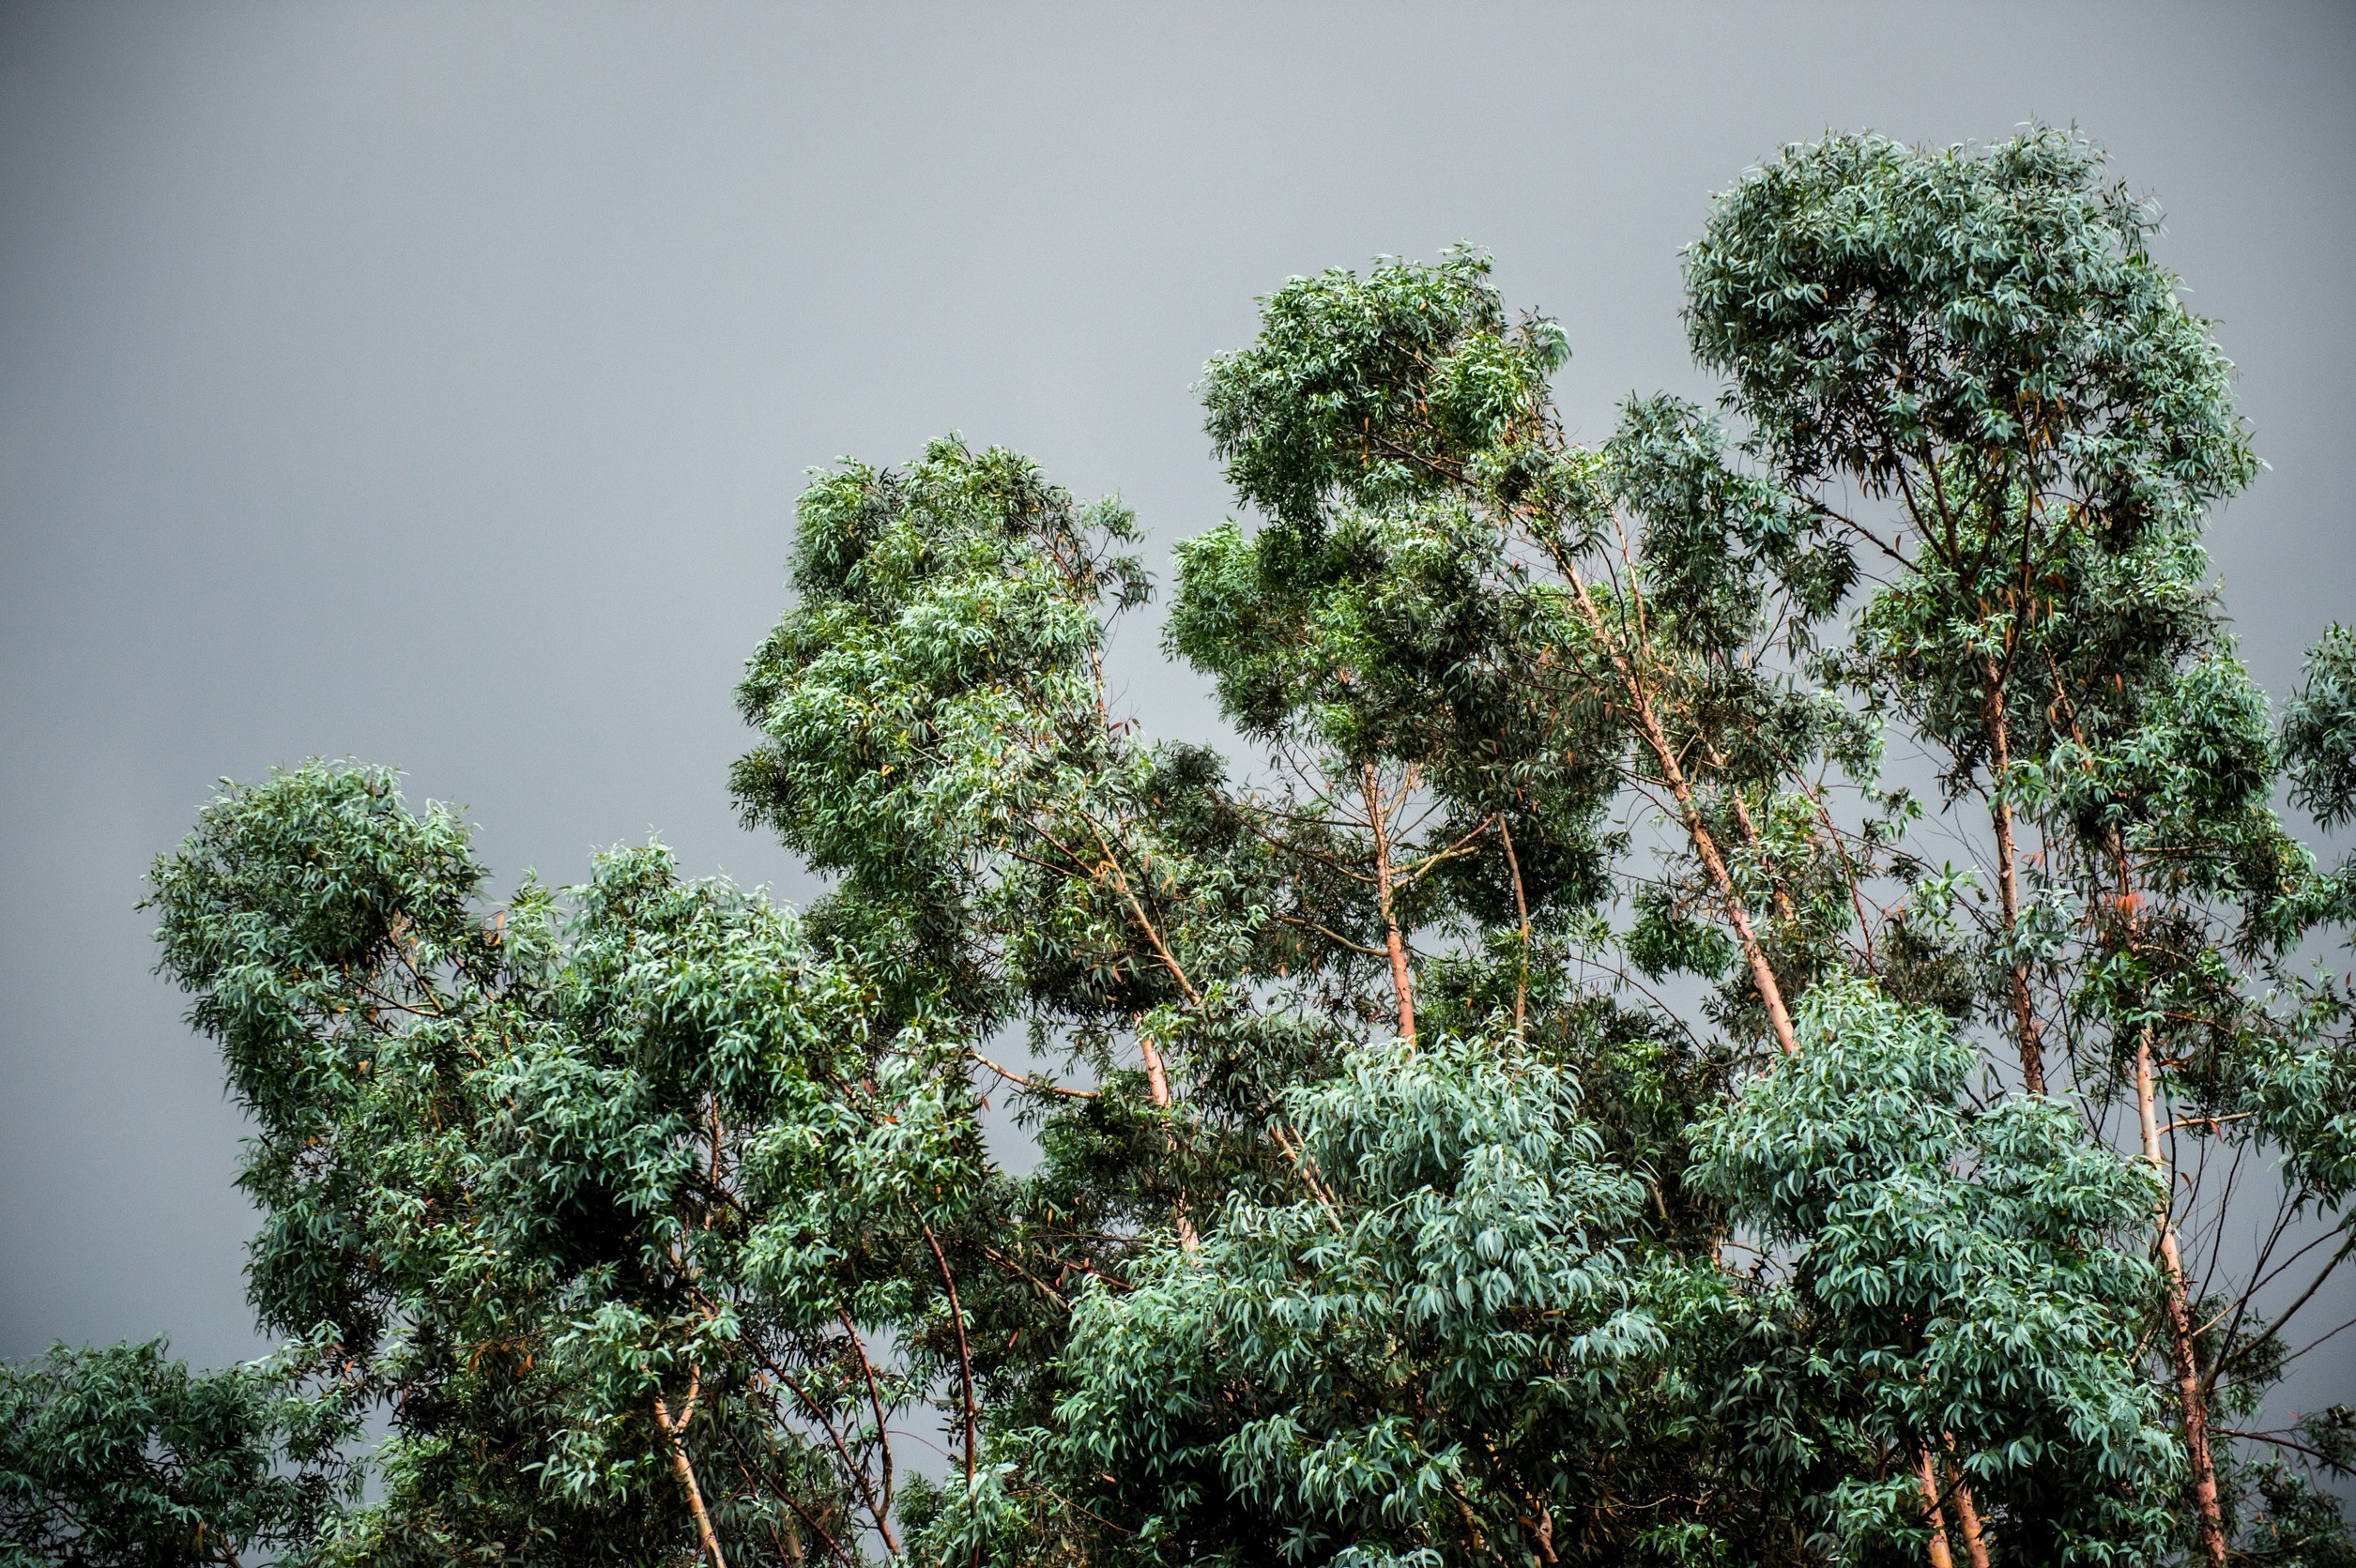
tree, forest, branch, plant, sky, leaf, flower, summer, environment, spring, green, jungle, natural, evergreen, botany, flora, trees, leaves, grey, vegetation, shrub, rainforest, ecosystem, flowering plant, biome, woody plant, land plant, arecales